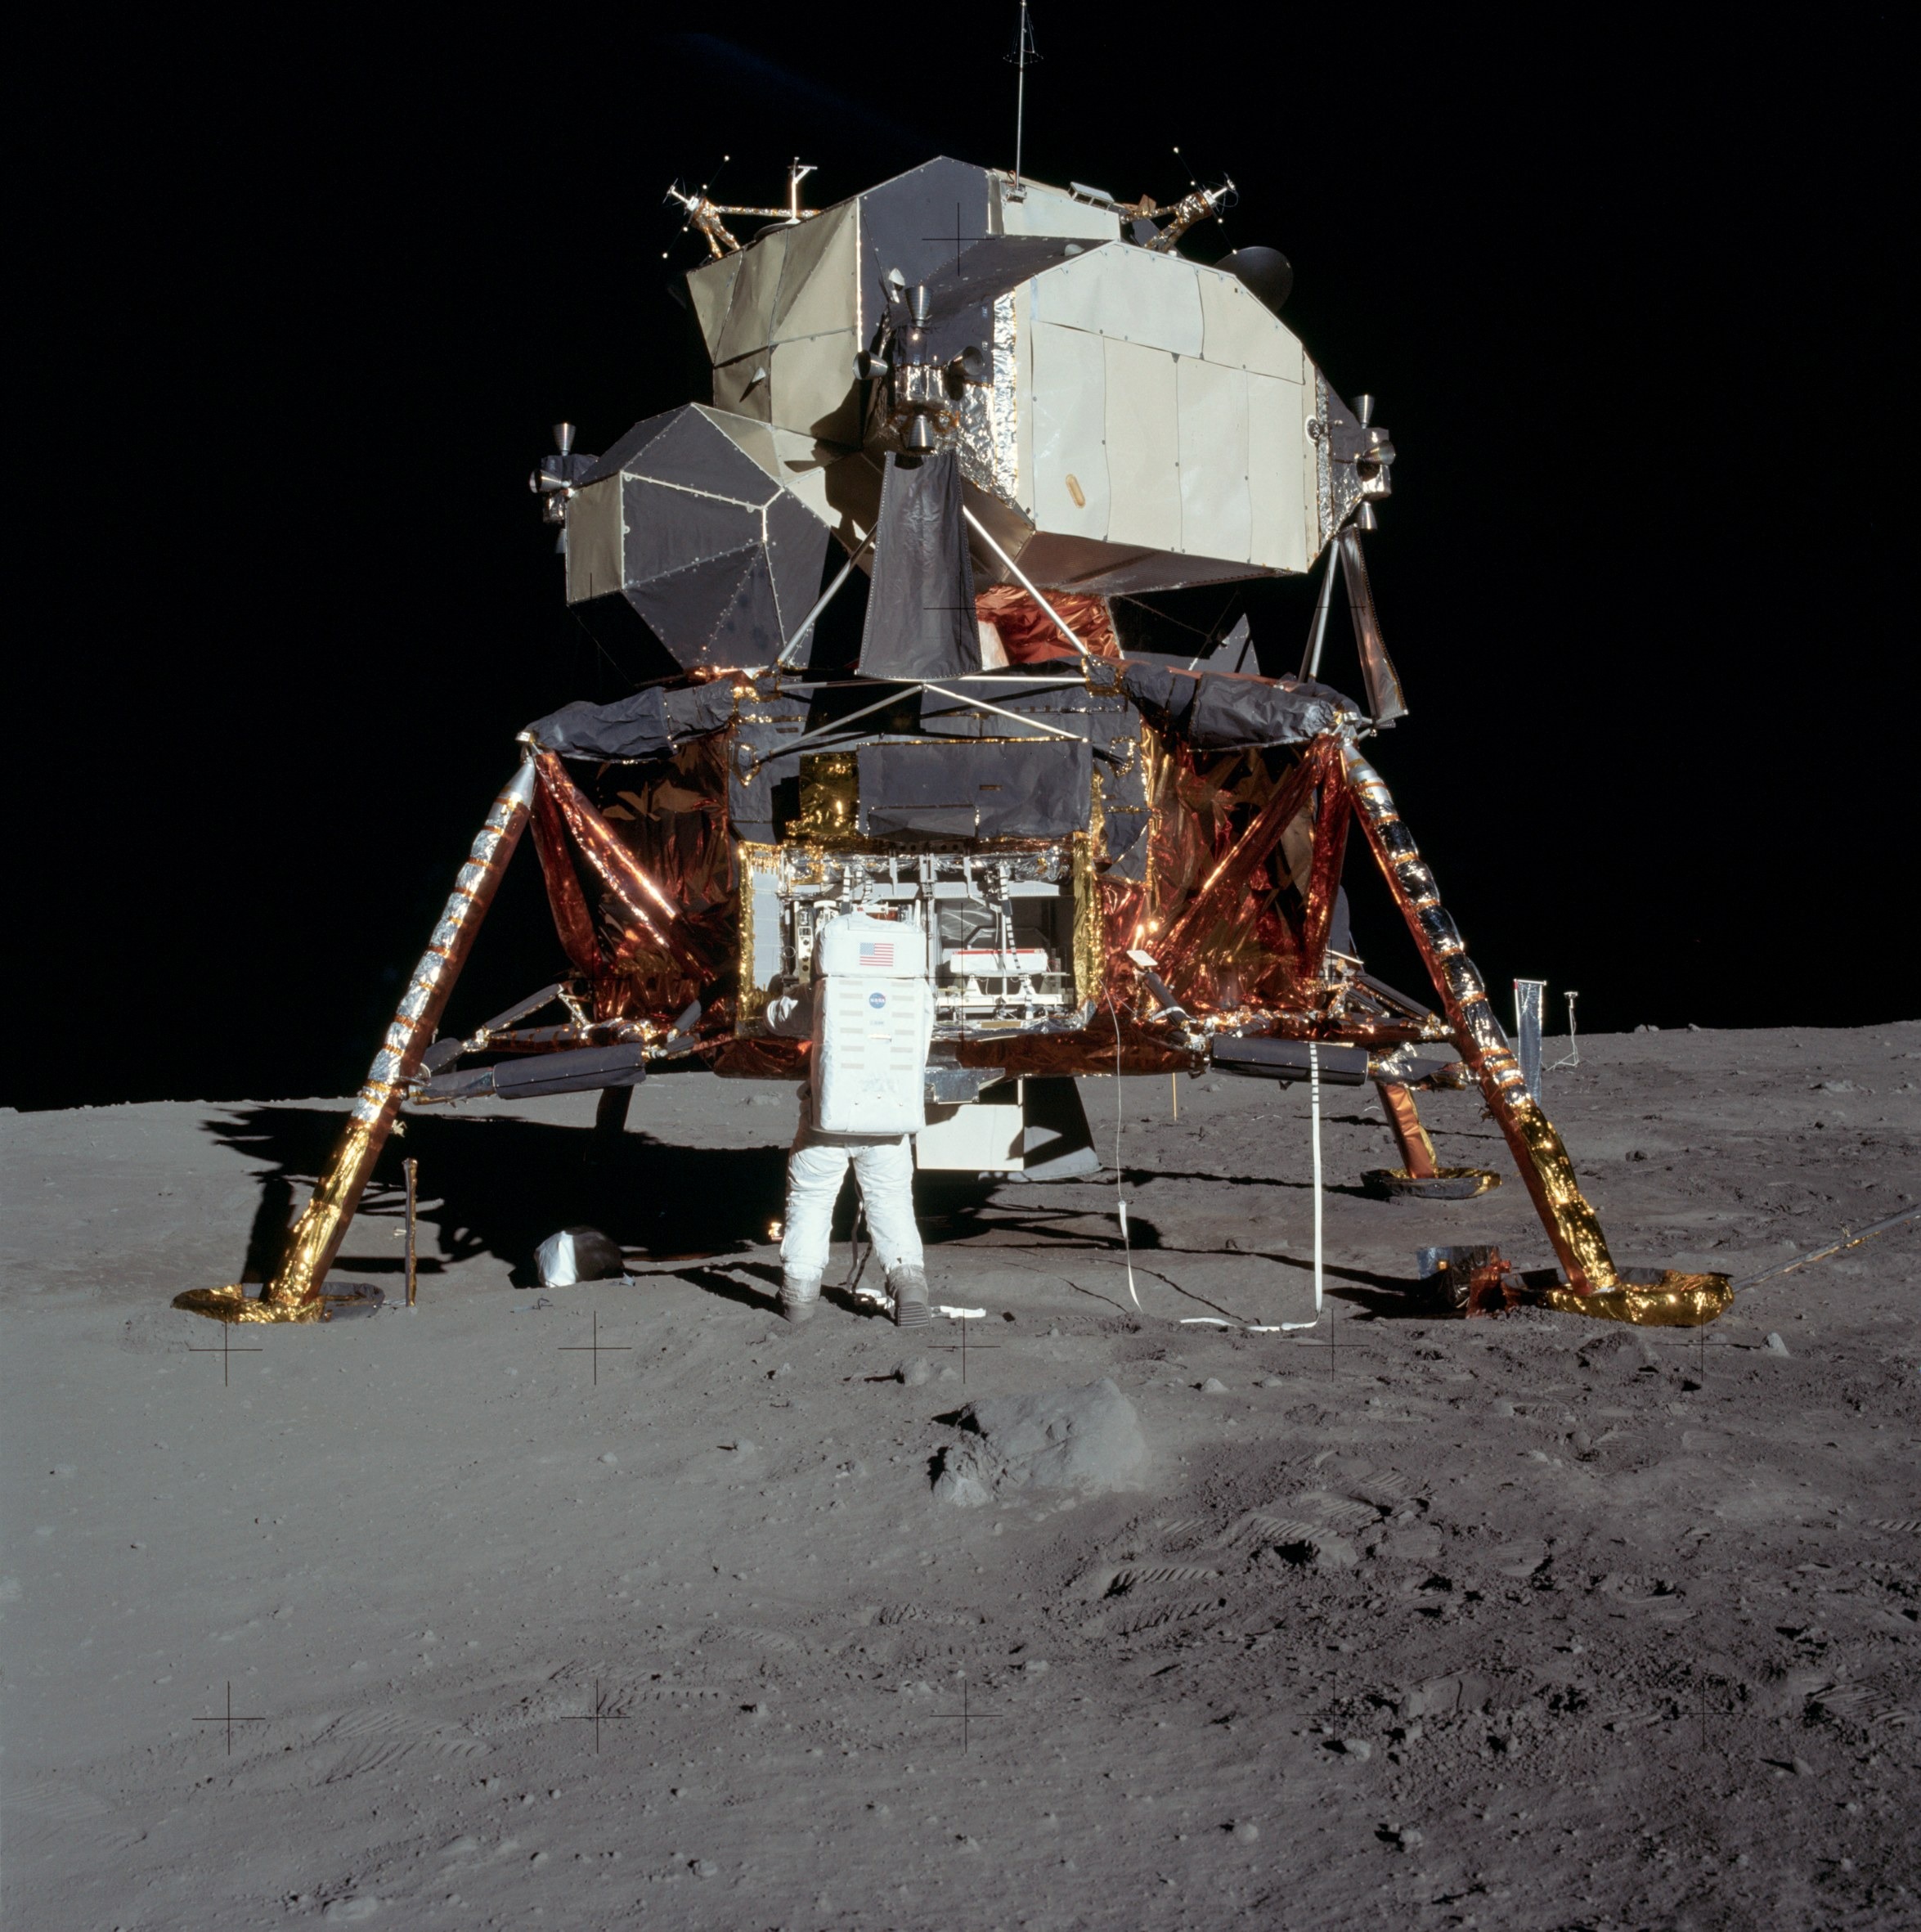
technology, aircraft, vehicle, aviation, space, helicopter, moon, nasa, research, lander, science, luna, lunar, spaceship, progress, forward, spacecraft, space shuttle, space travel, space station, space probe, apollo 11, moon landing, buzz aldrin